Catterline

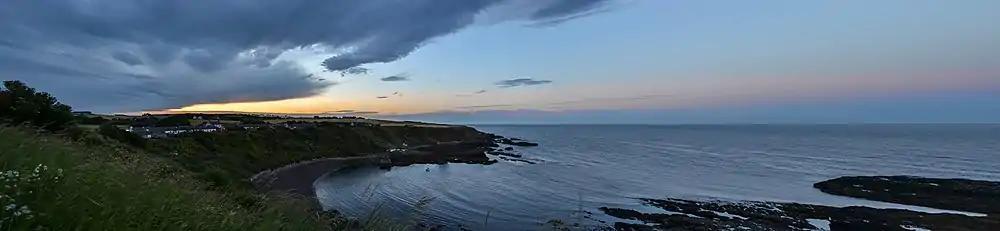
View of Catterline Bay

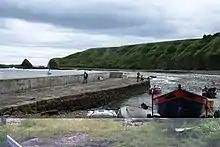
Catterline Pier

Prehistoric features in the local area include Bronze Age archaeological recoveries at Fetteresso, Dunnottar and Spurryhillock.